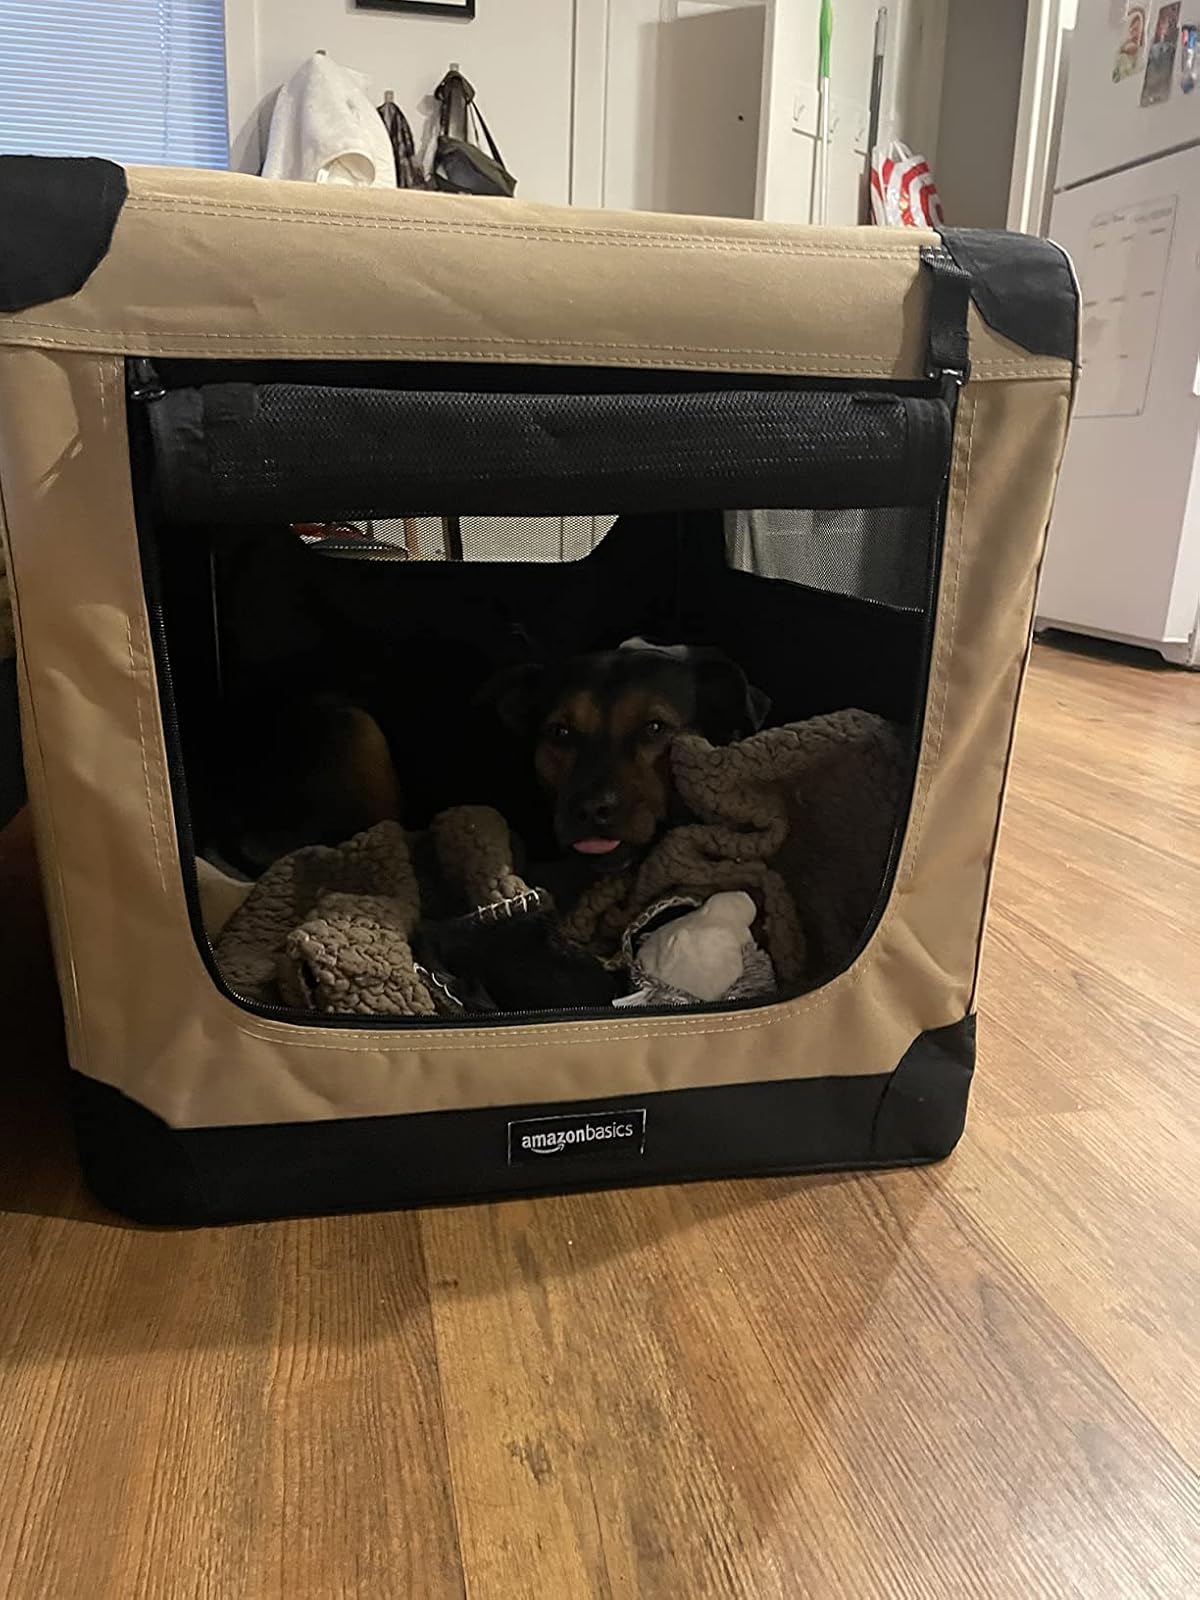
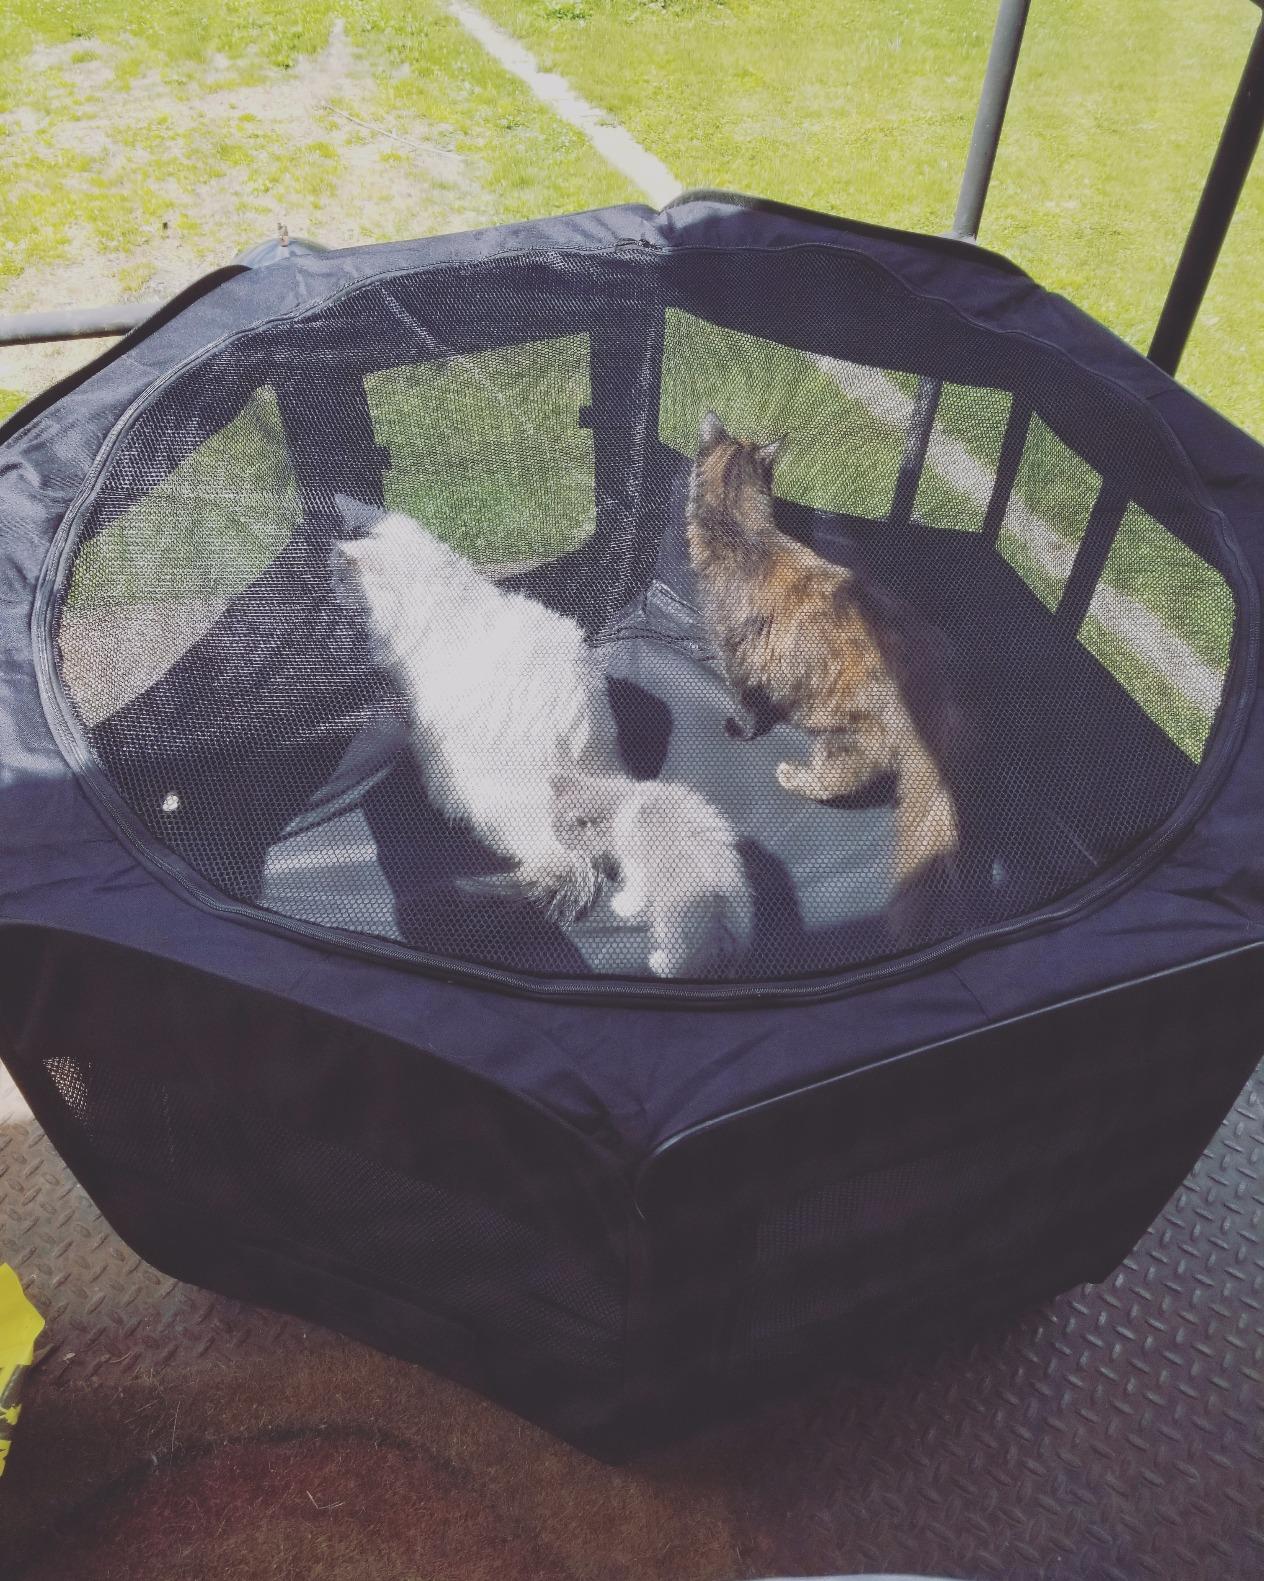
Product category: items_kennel
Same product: no